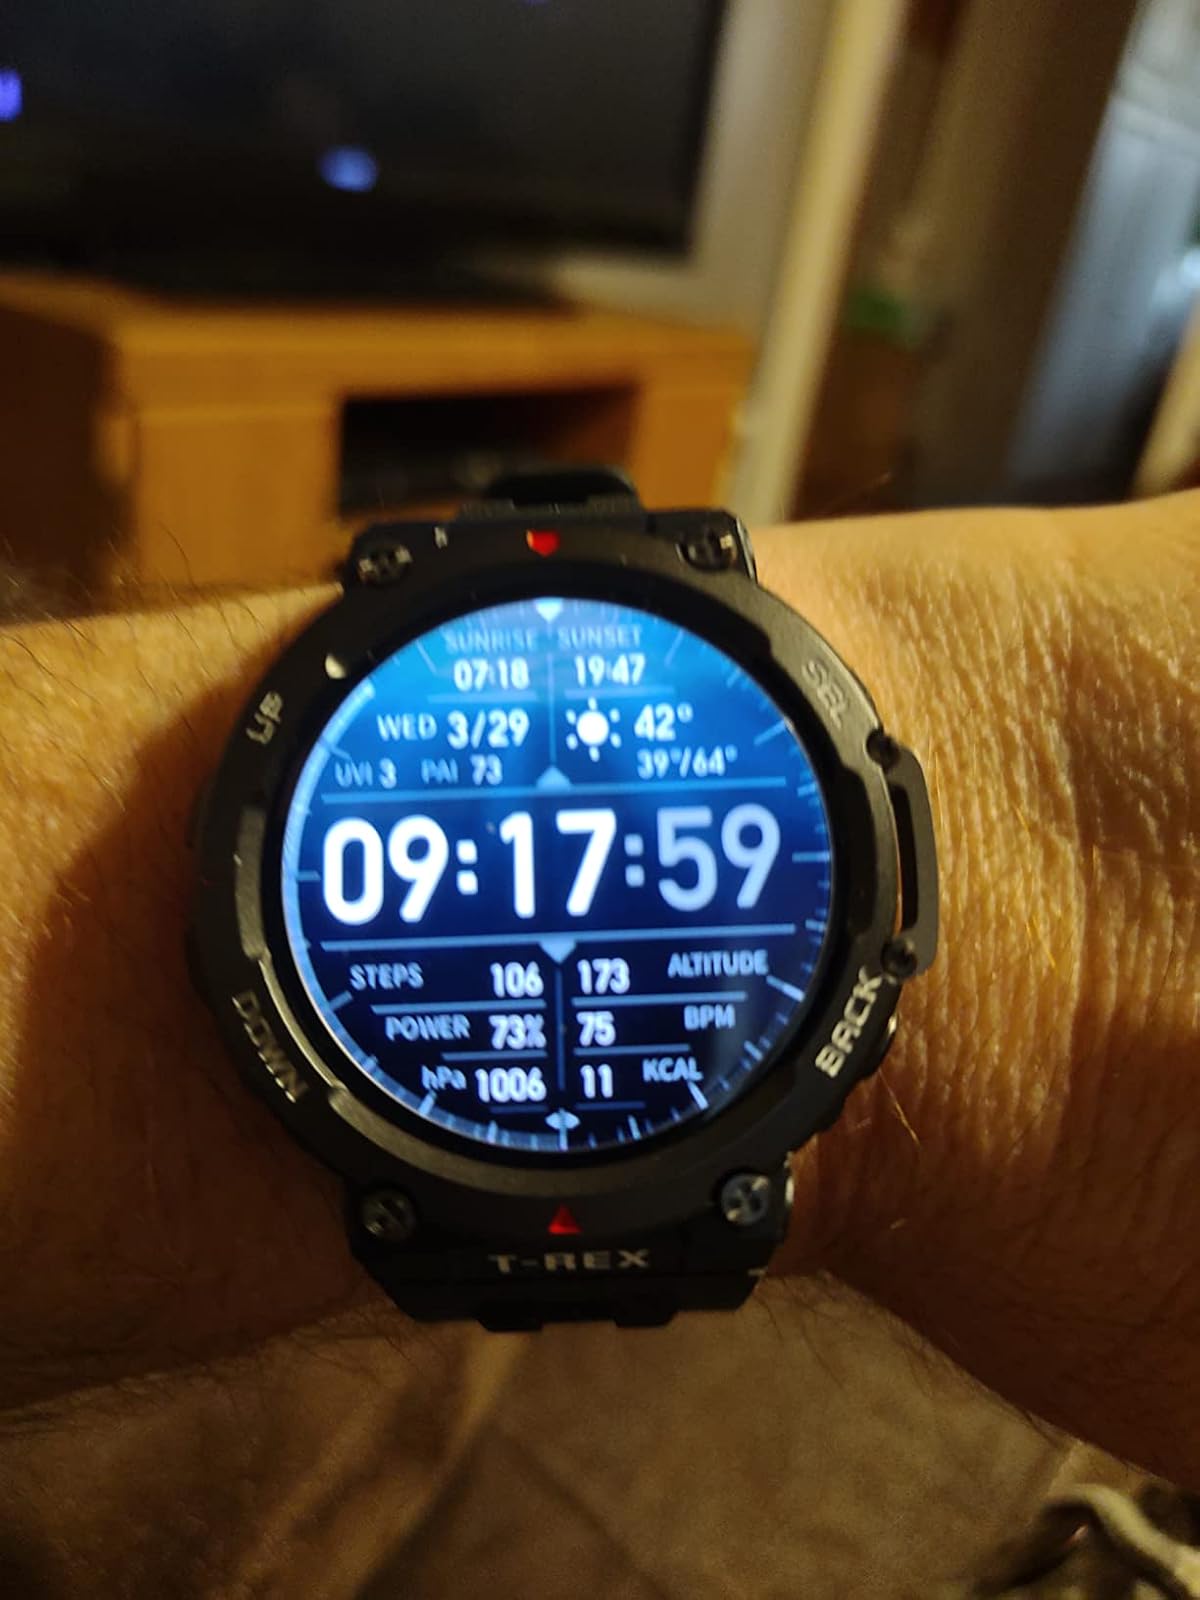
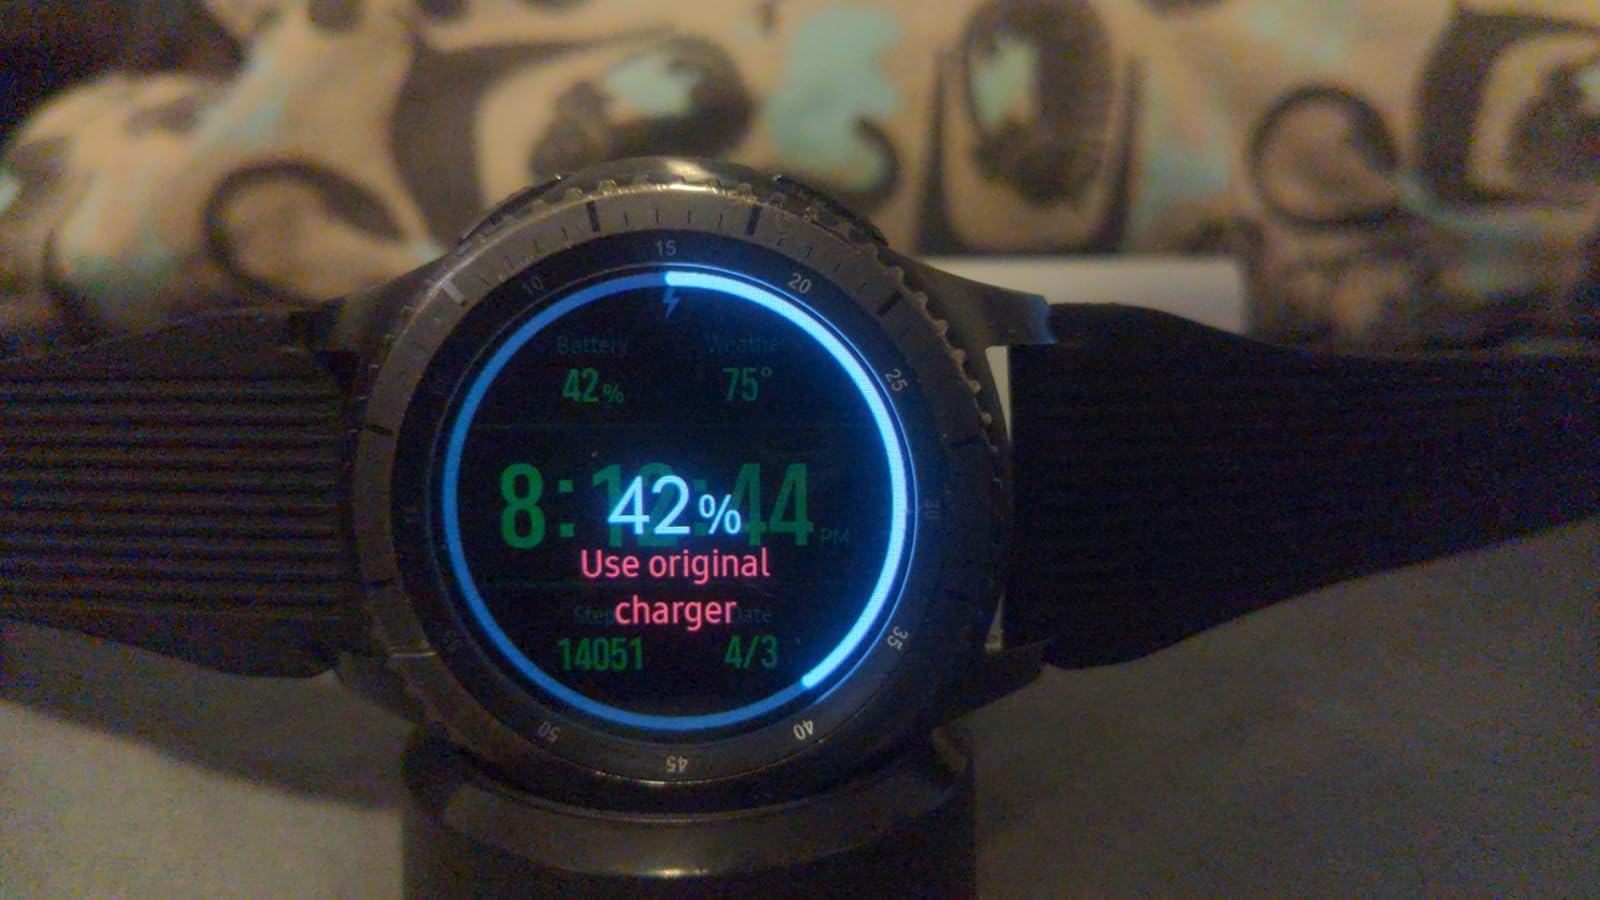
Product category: smartwatch
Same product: no